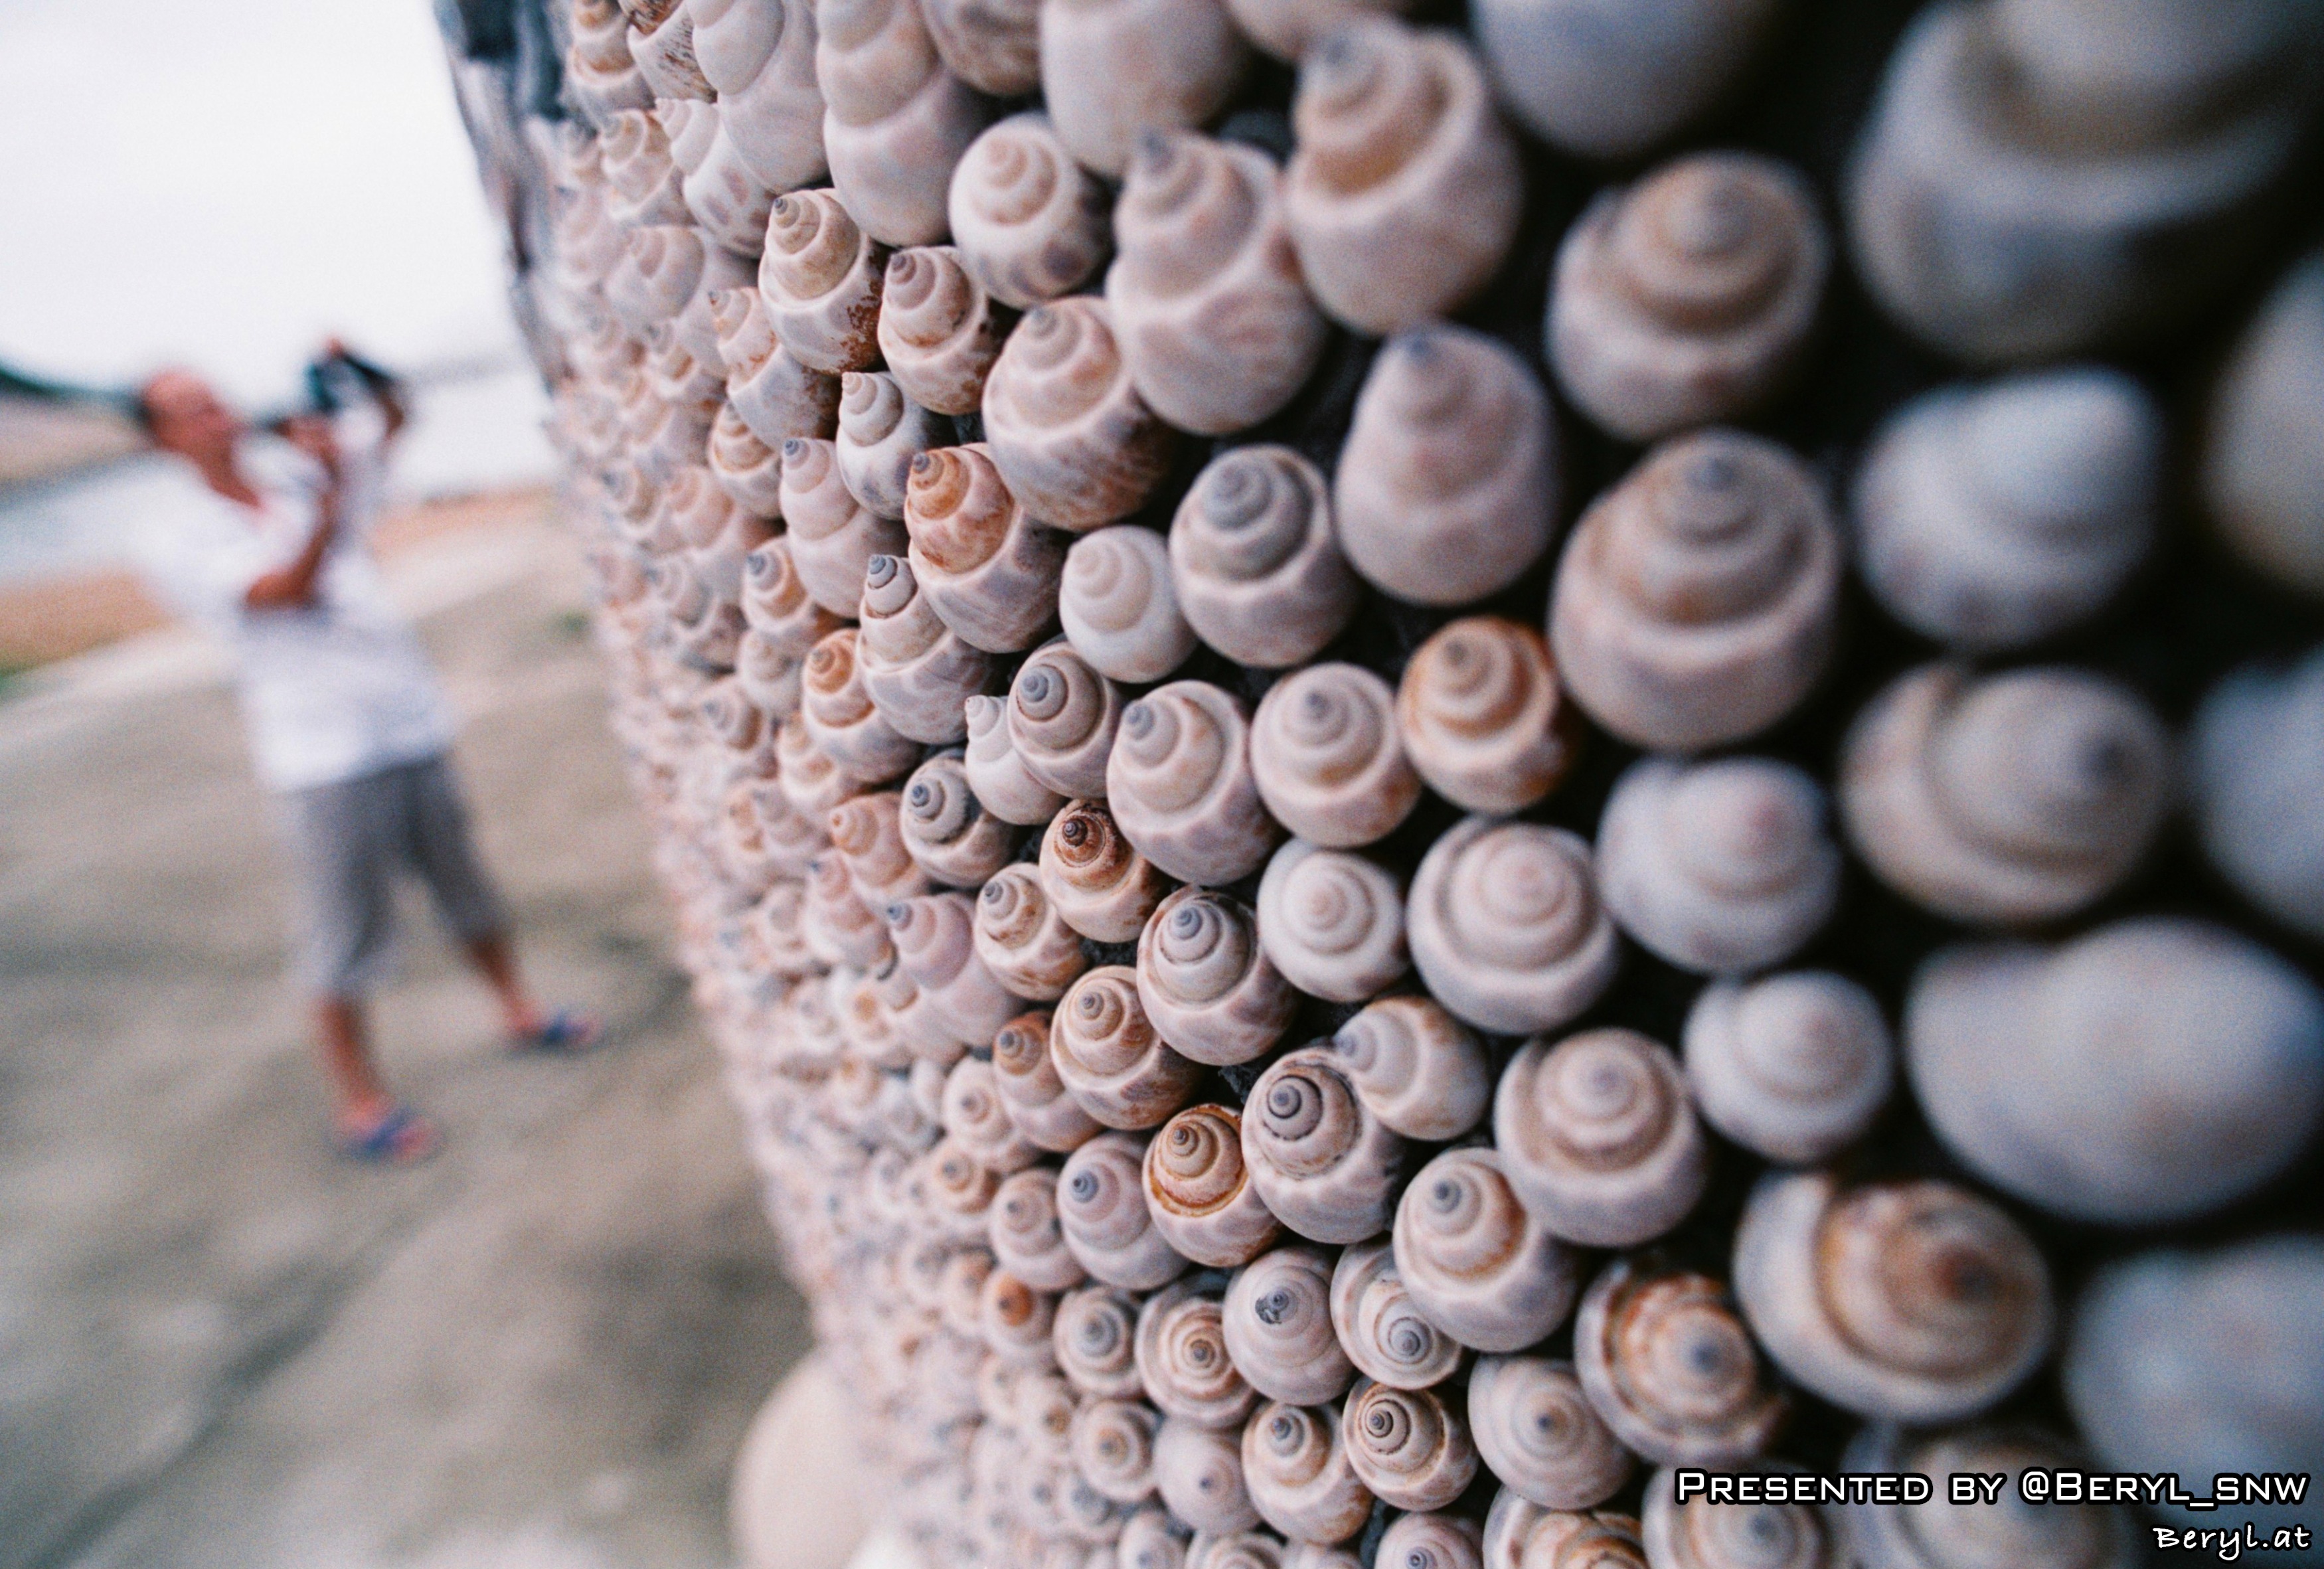
sea, flower, film, food, produce, island, nikon, agriculture, close up, fm2, ritzcrystal200, dongaoisland